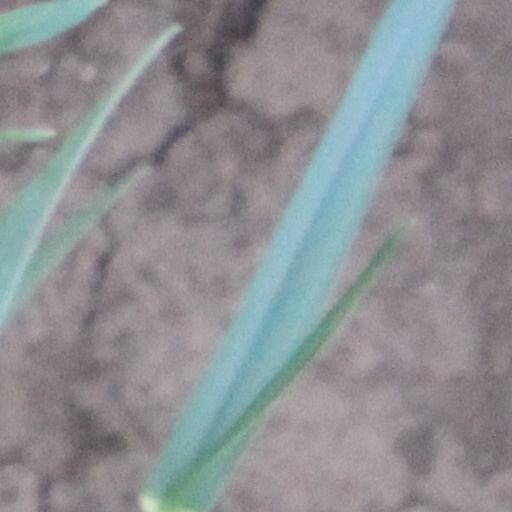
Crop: wheat